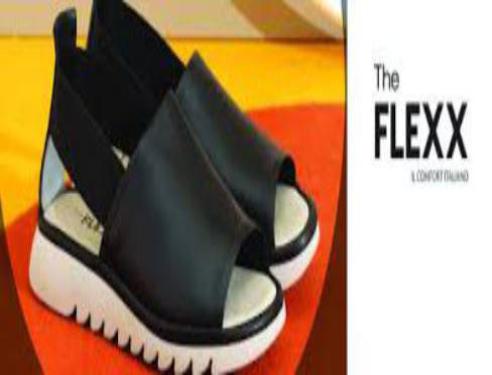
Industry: Clothes